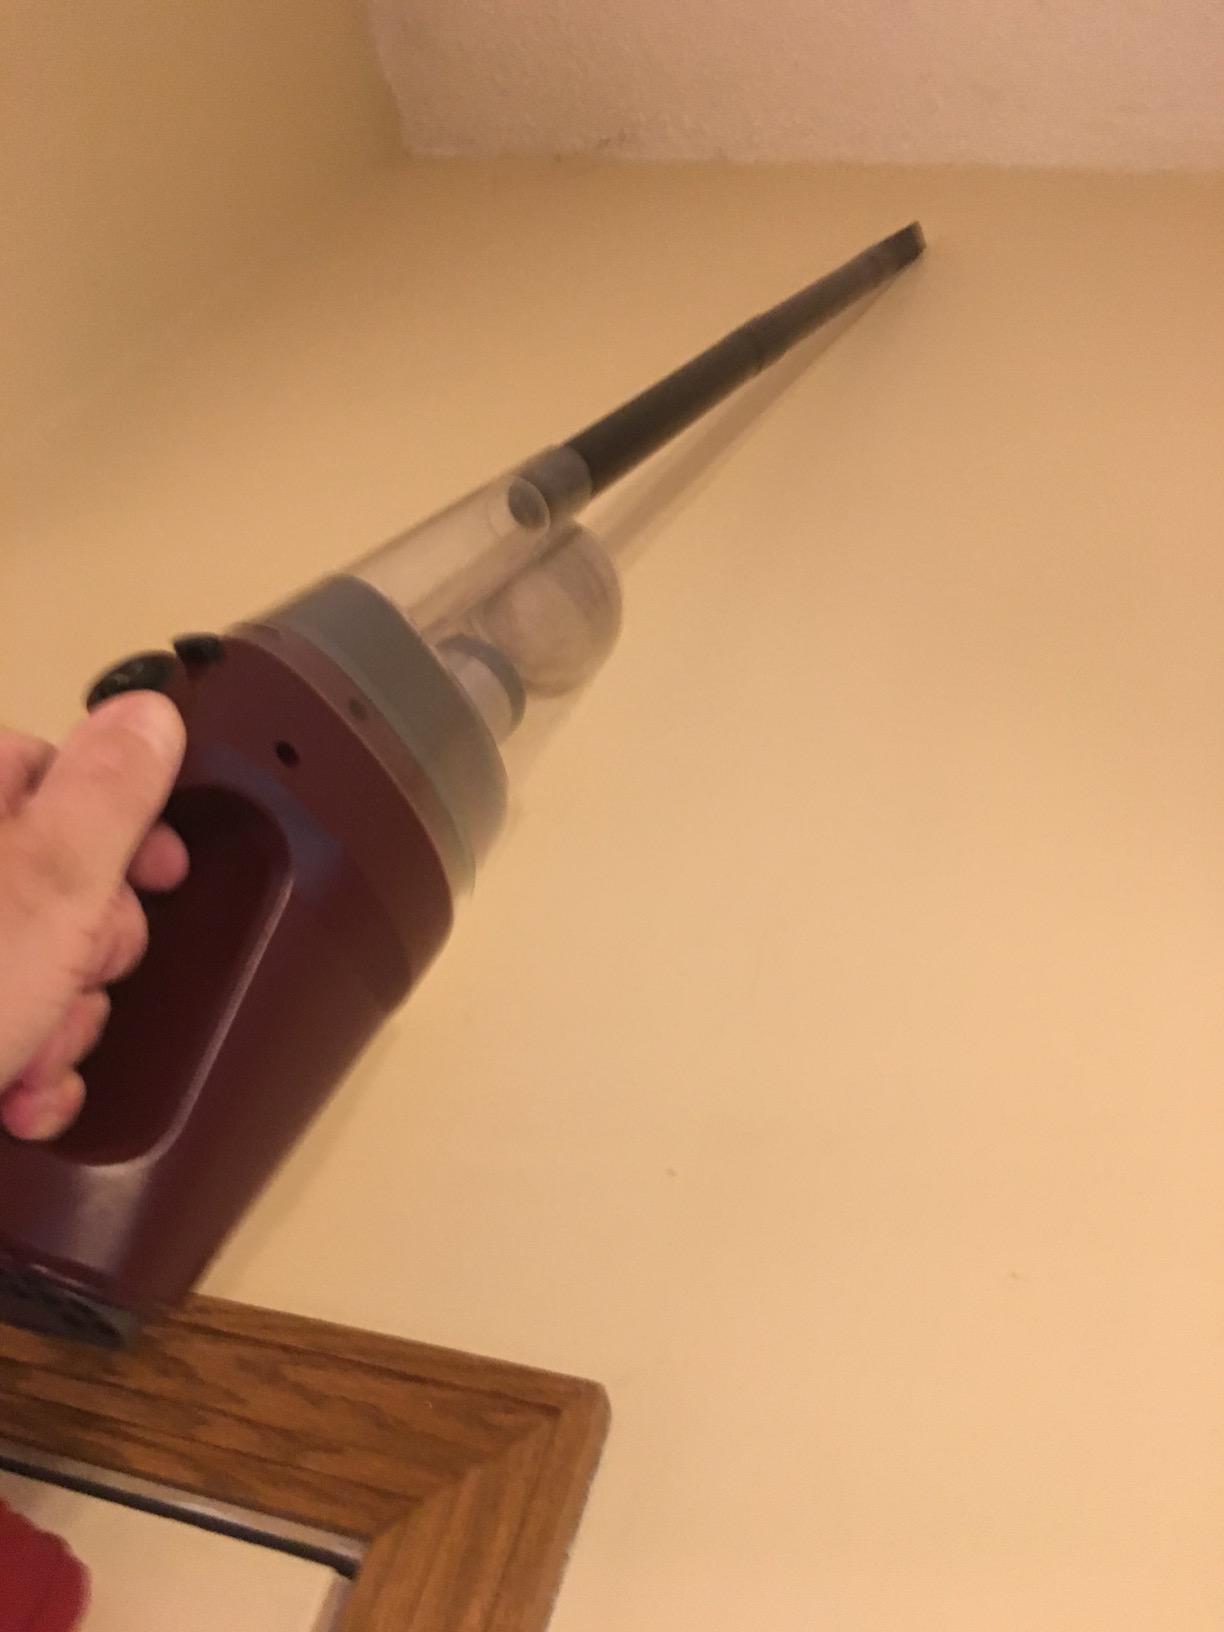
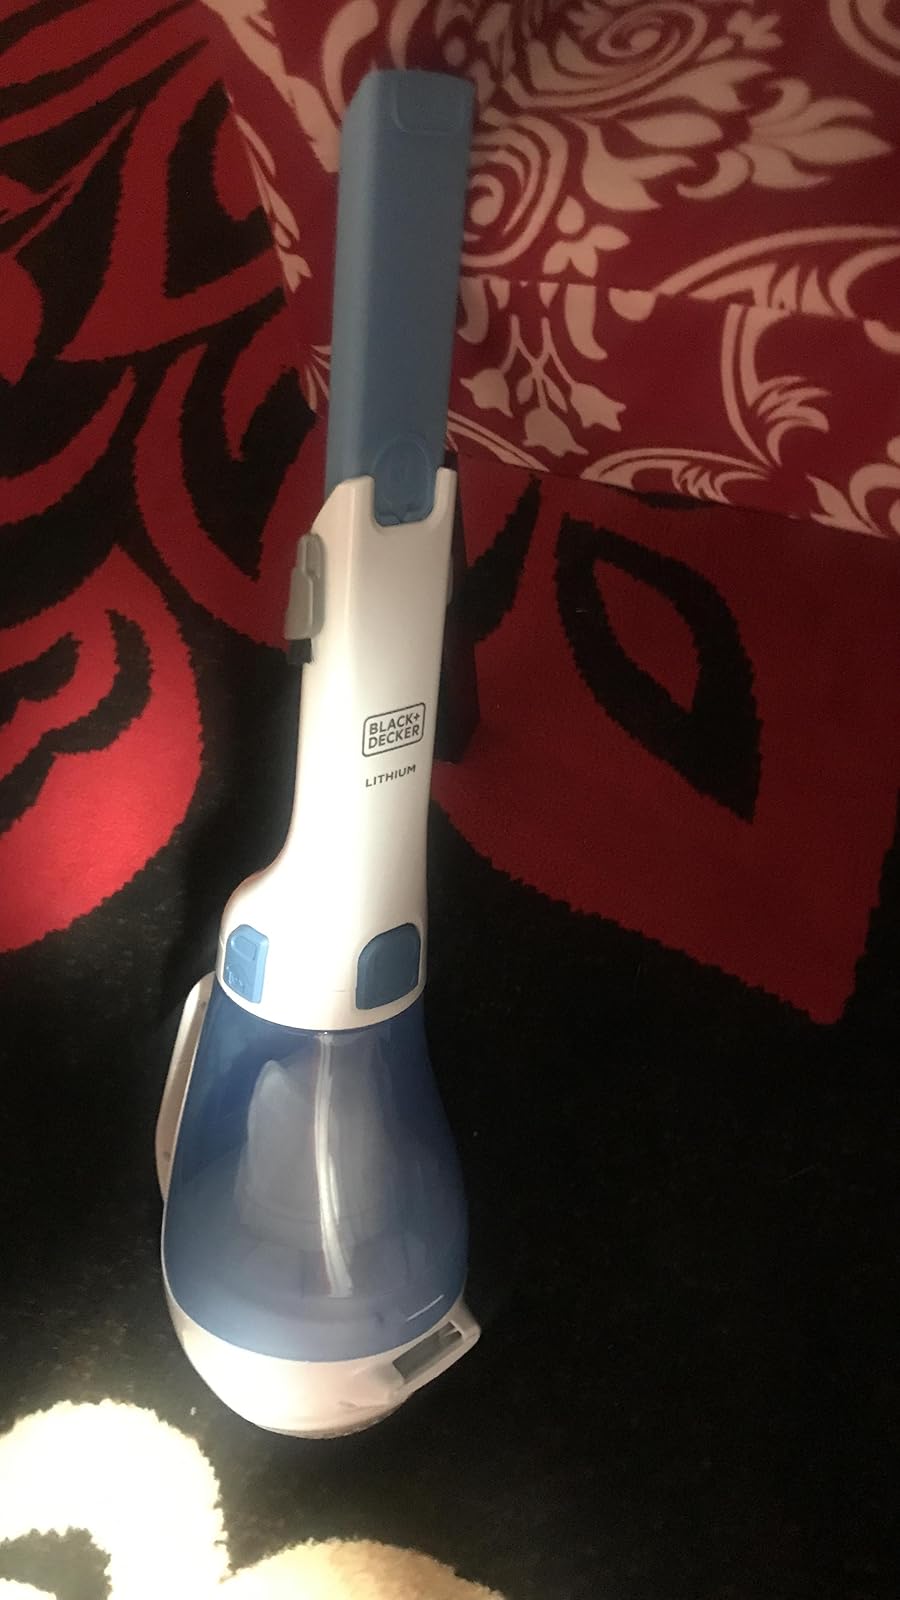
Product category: items_vacuum
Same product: no